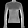
Label: Pullover